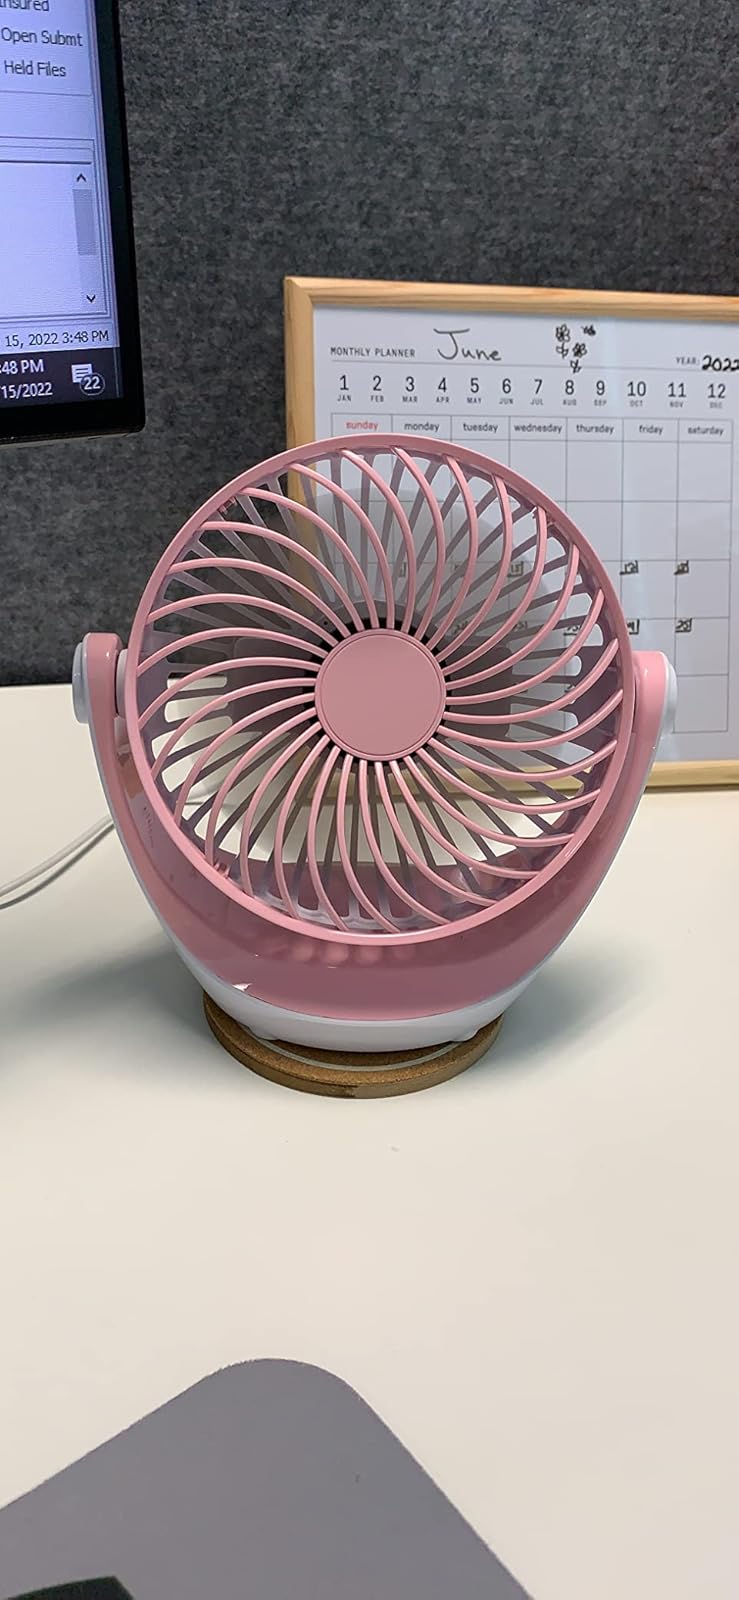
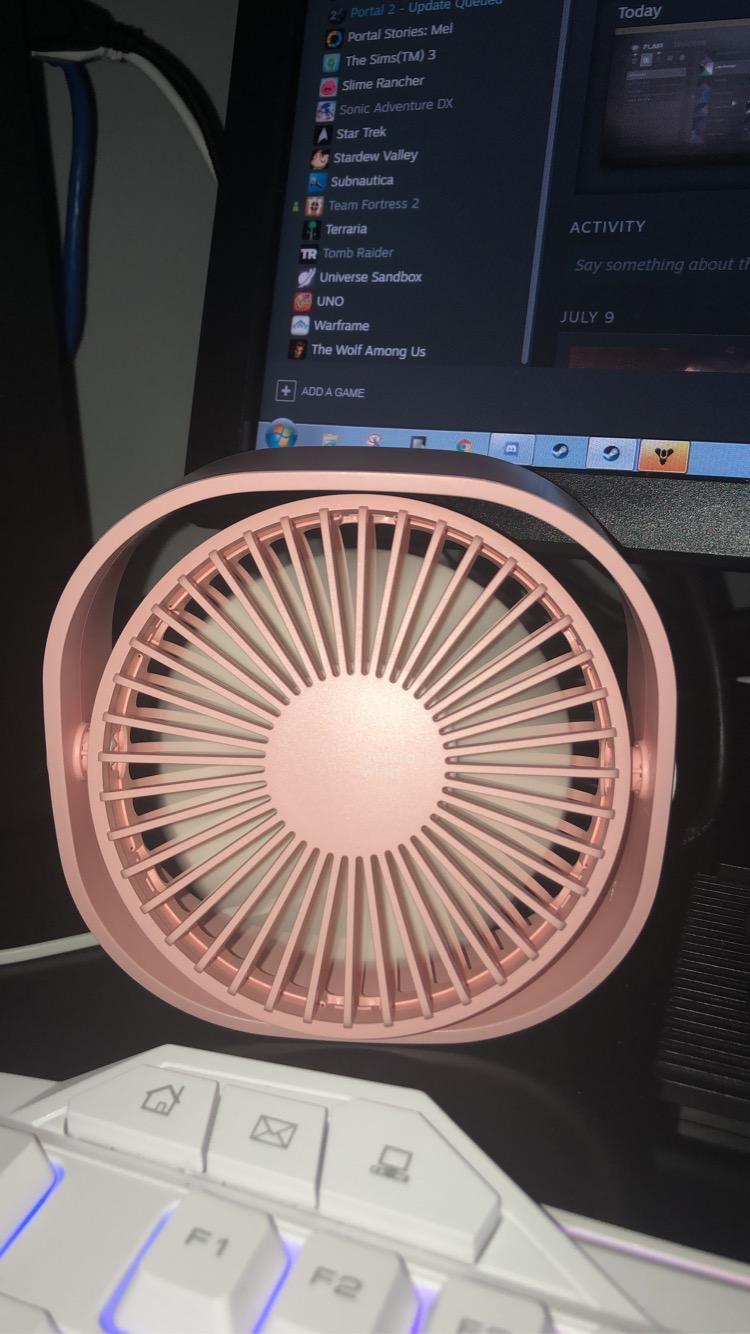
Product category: fan
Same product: no